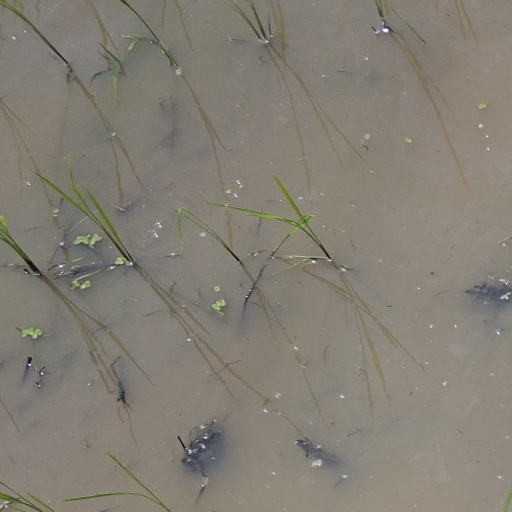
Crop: rice